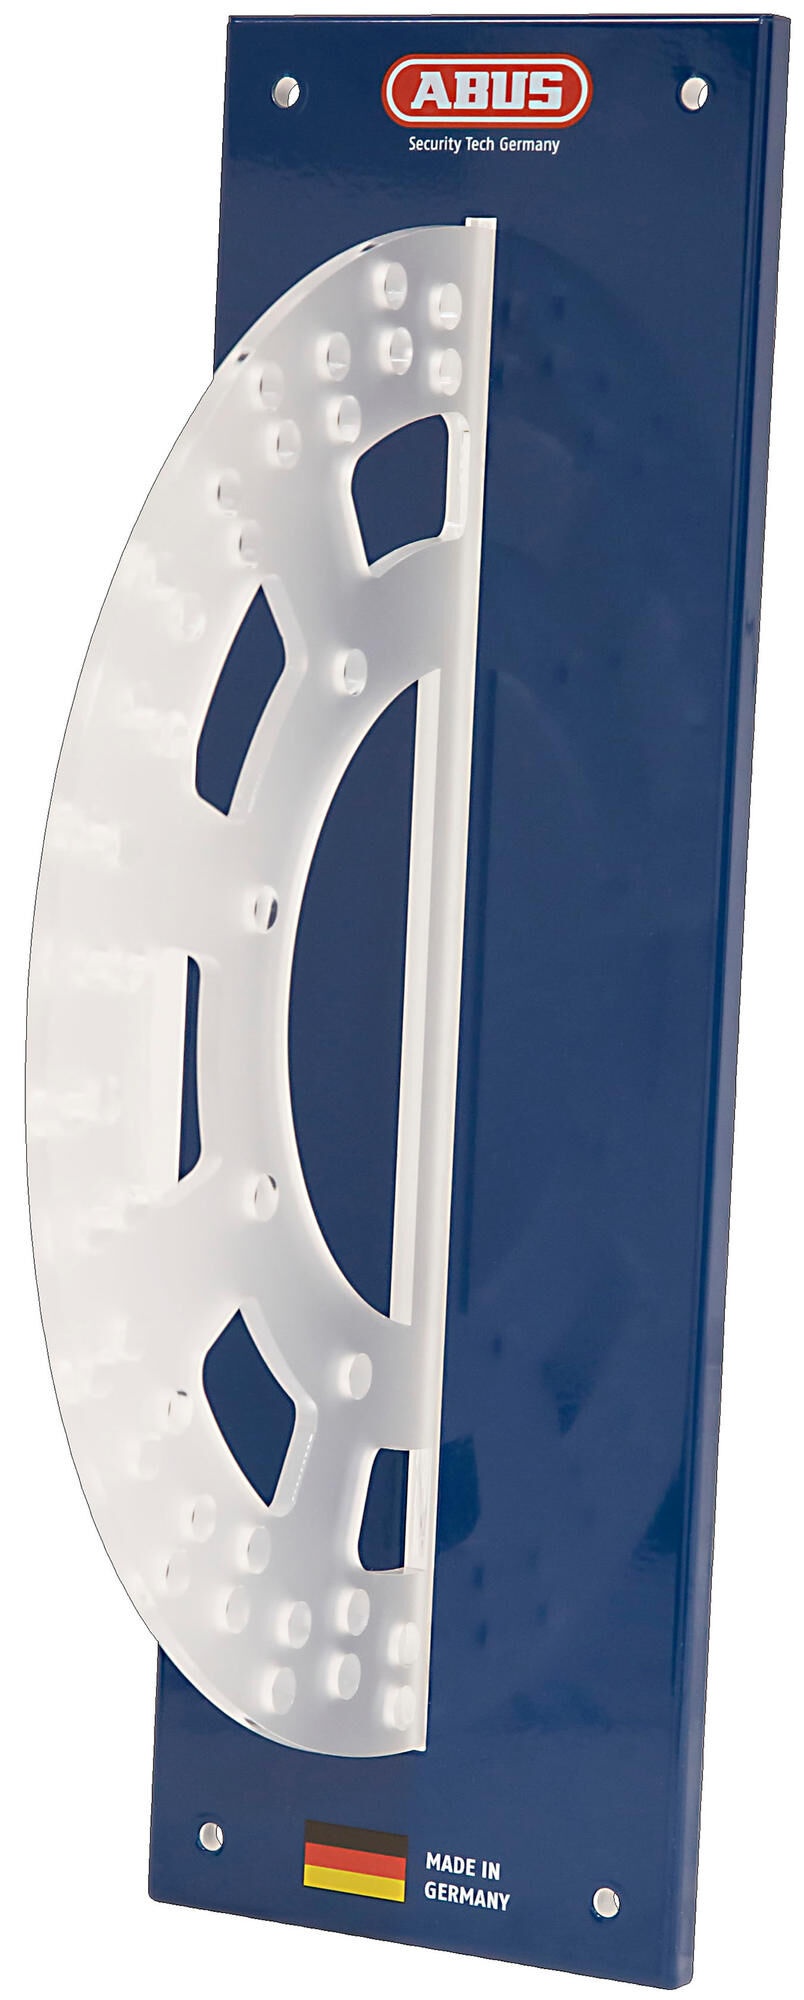
Abus demo-display demo-display f.rotor locks
Brand: Abus
Category: Sporting Goods > Outdoor Recreation > Cycling > Bicycle Accessories > Bicycle Locks > Bicycle Wheel Locks